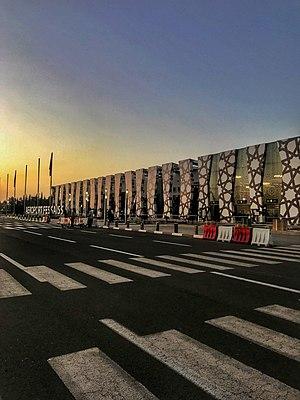
L’aéroport de Fes, tôt le matin. This is an image with the theme ""Africa on the Move or Transport"" from: Morocco"
L'aéroport de Fès-Saïss est un aéroport international situé à environ 15 km au sud de Fès, et 50 km de Meknès au Maroc. Il est géré par l'Office national des aéroports. En 2019, l'aéroport a enregistré le passage de 1 417 881 passagers.